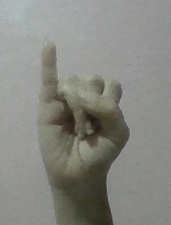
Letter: meem